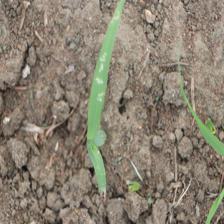
Label: Sorghum